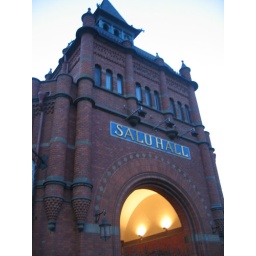
Inside this crazy castle of a building is the oldest vegetarian restaurant in Stockholm